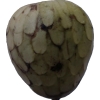
Label: cherimoya